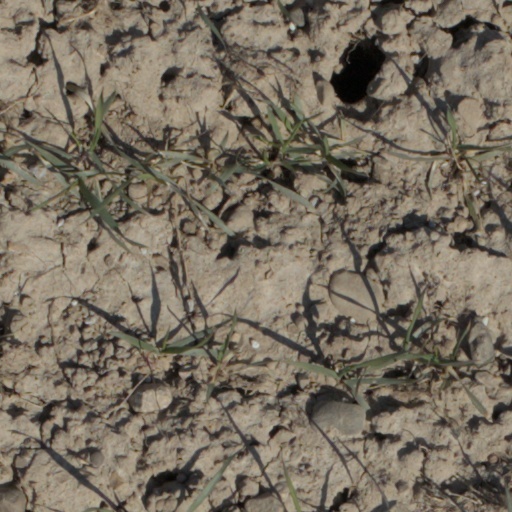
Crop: wheat